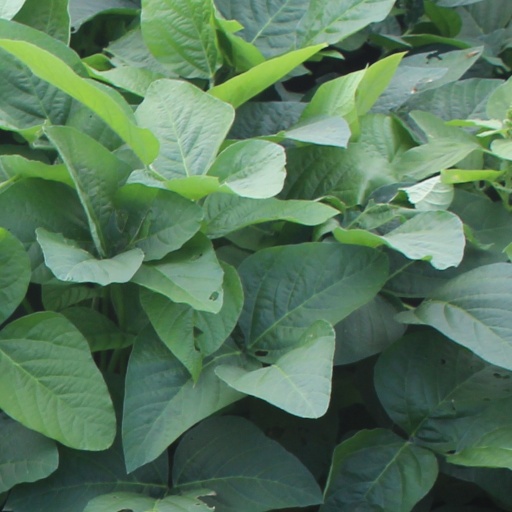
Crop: soybean